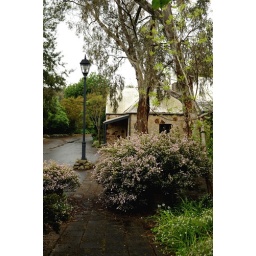
A quiet side street off the main road in historic Hahndorf, South Australia